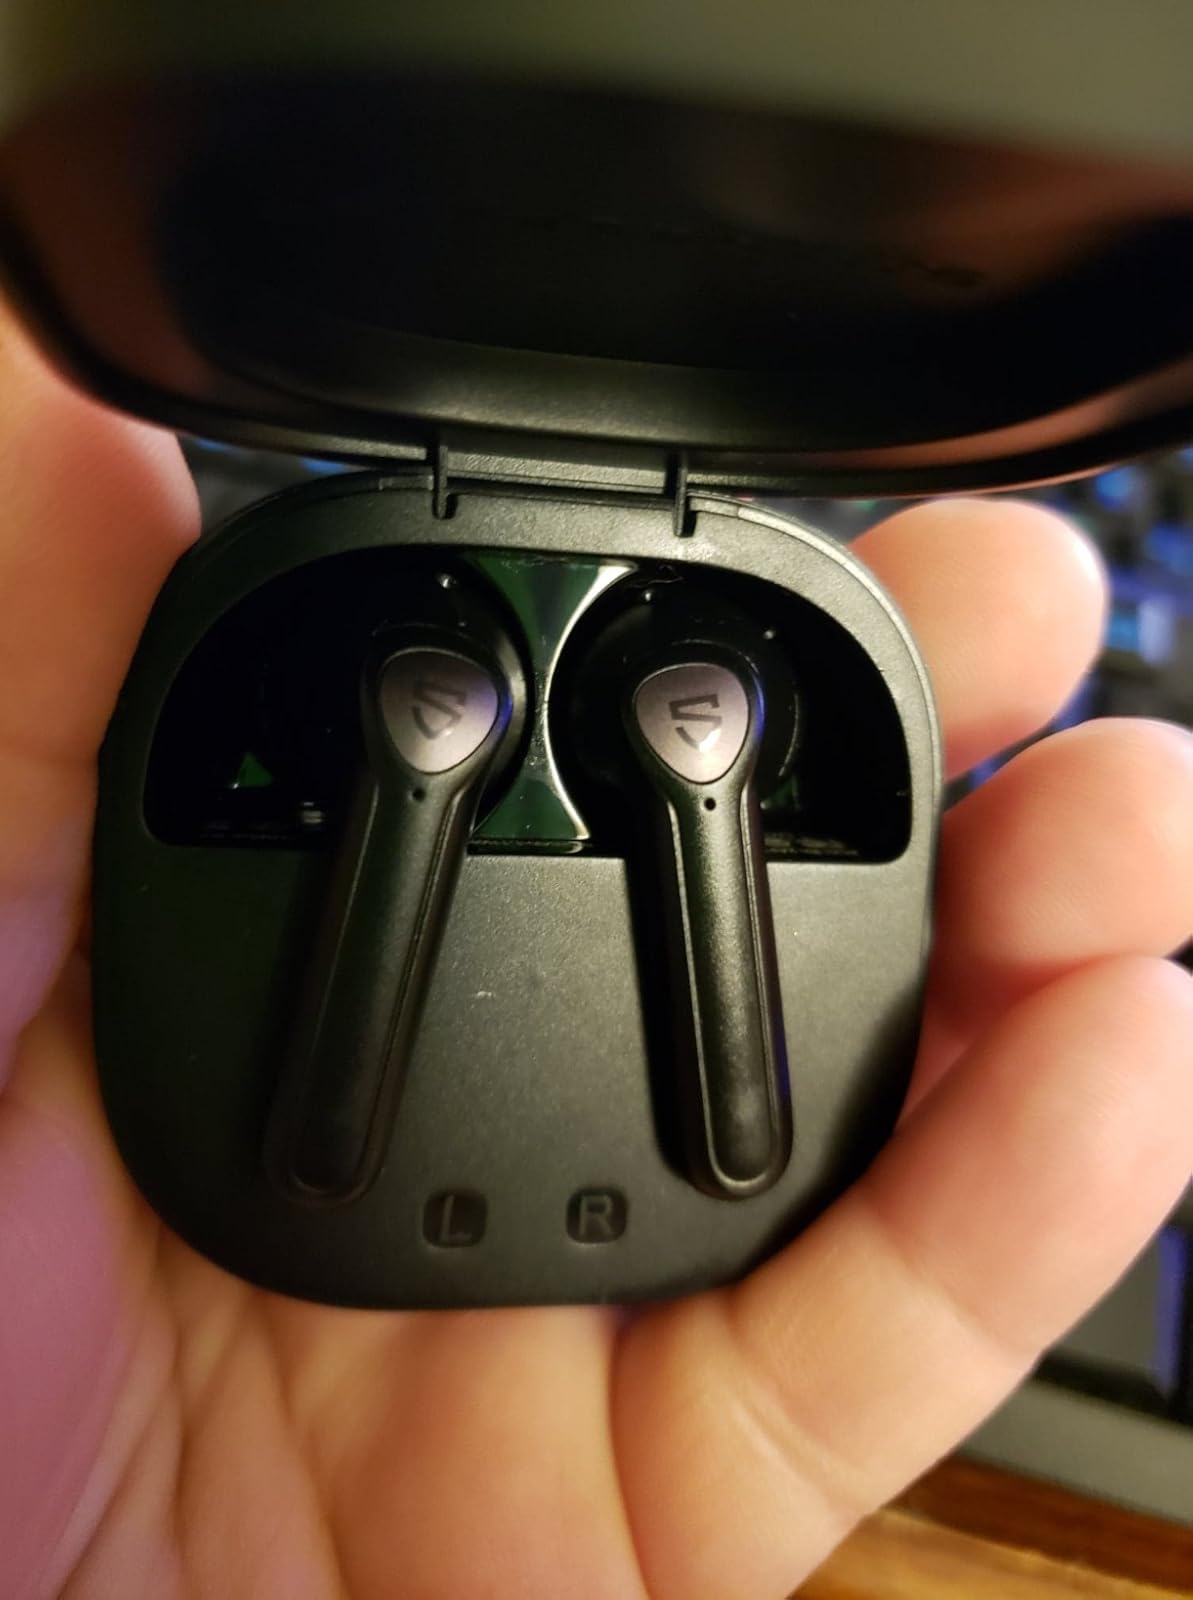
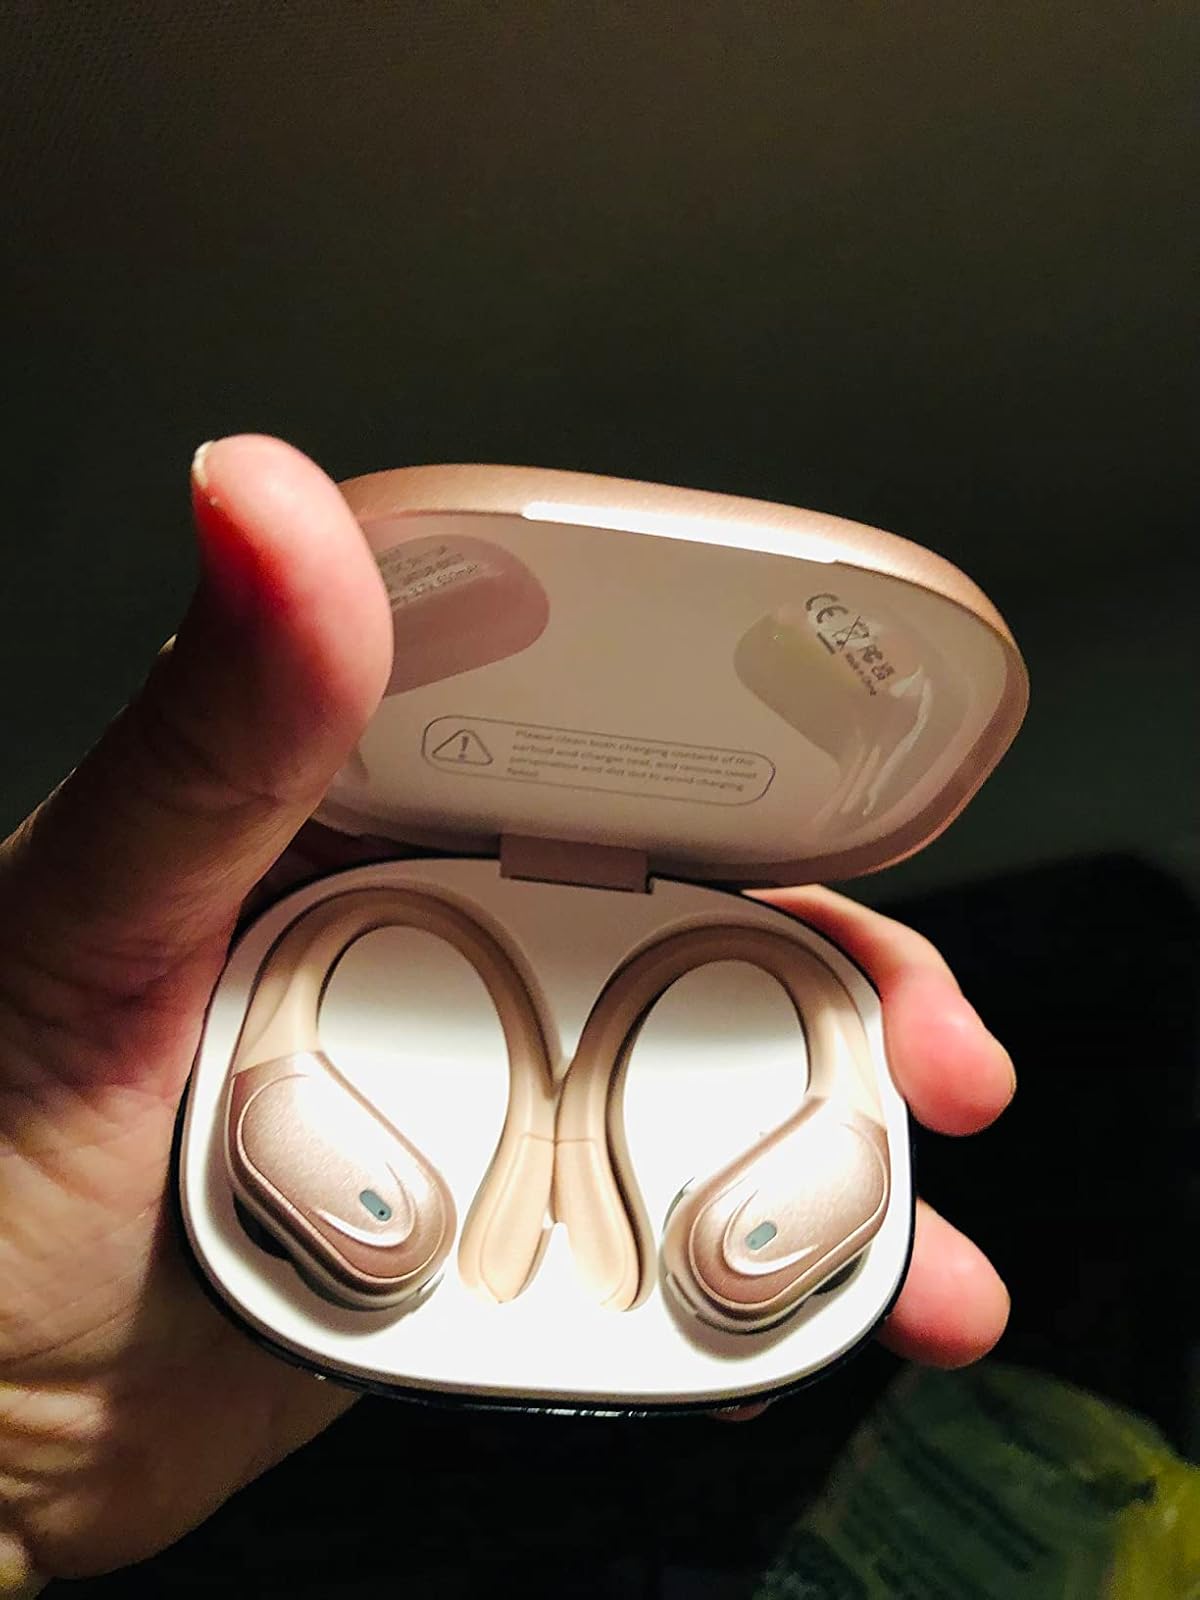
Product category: earbuds
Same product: no